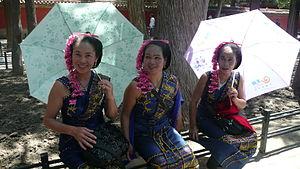
Les Dai ou les Thaï en Chine sont un groupe ethnique officiel vivant dans les préfectures autonomes dai du Xishuangbanna, et la préfecture autonome dai et jingpo de Dehong dans le sud de la province du Yunnan en Chine, mais aussi au Laos, au Viêt Nam, en Thaïlande et au Myanmar.